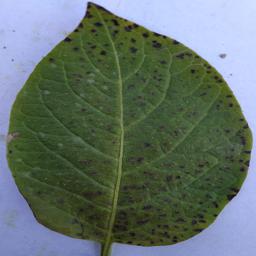
Etiqueta: Tizon_Temprano